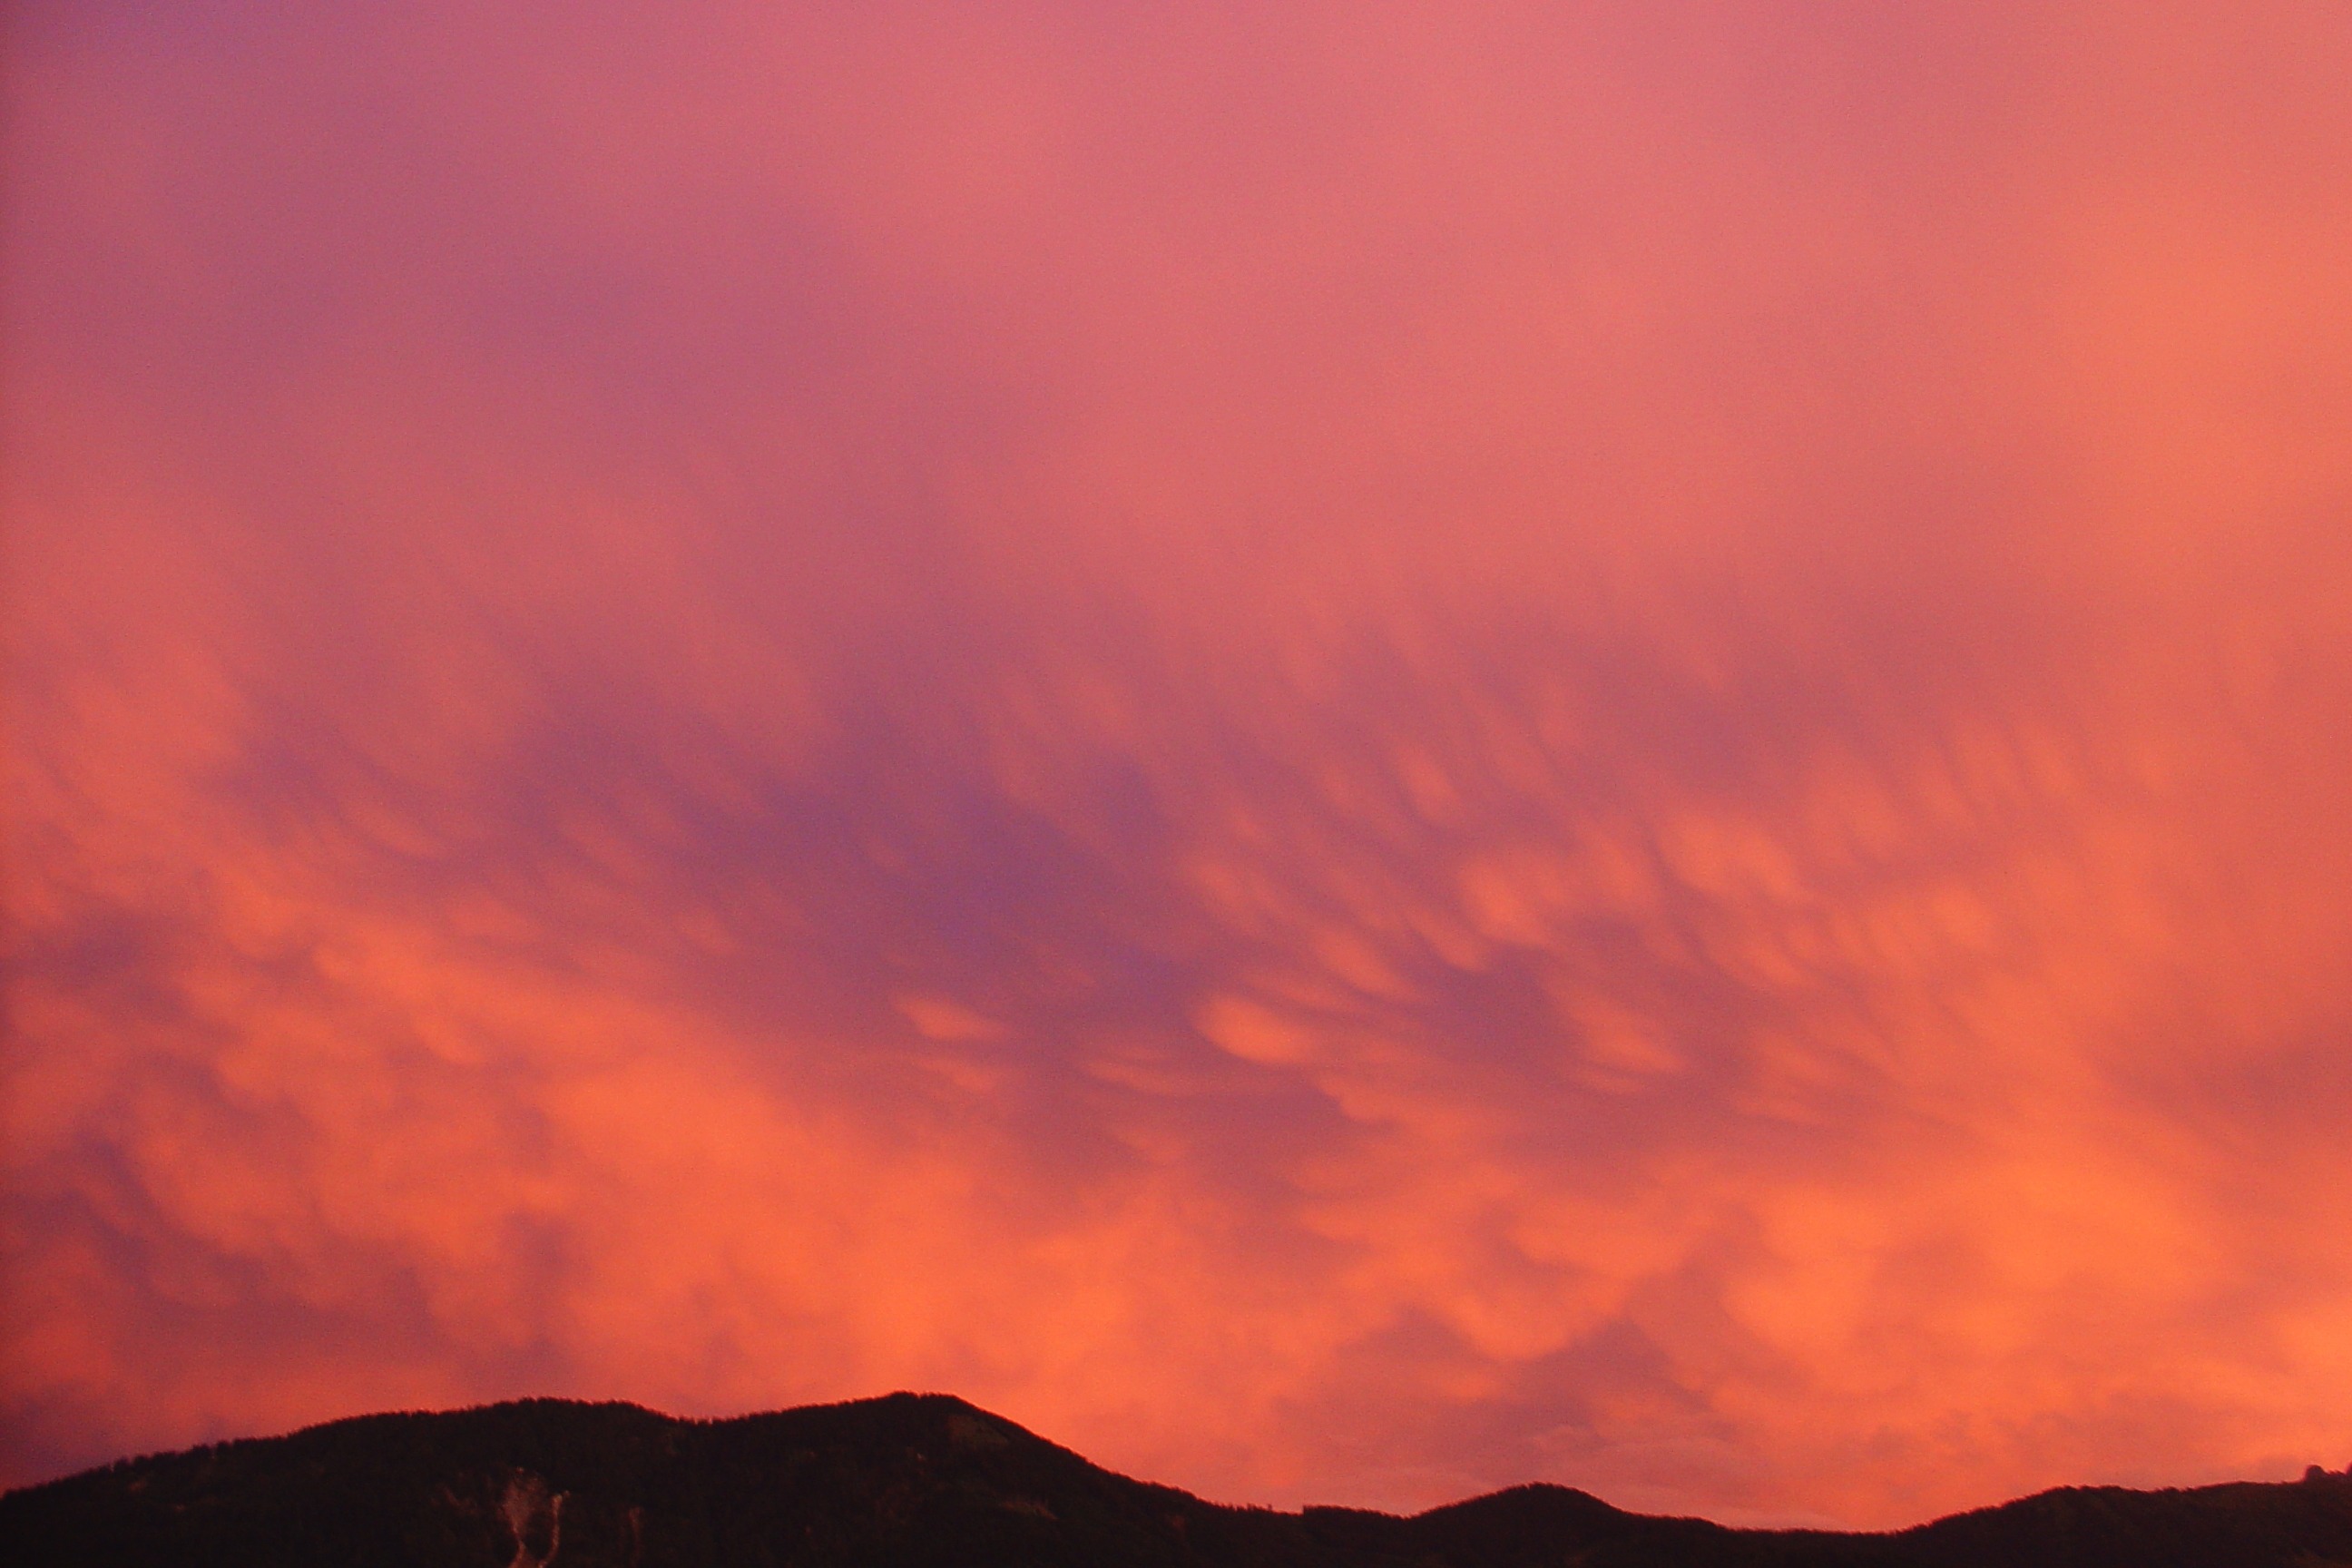
horizon, mountain, cloud, sky, sunrise, sunset, sunlight, morning, dawn, atmosphere, dusk, evening, weather, drama, clouds, mood, forward, afterglow, evening sky, weather mood, meteorological phenomenon, geological phenomenon, red sky at morning